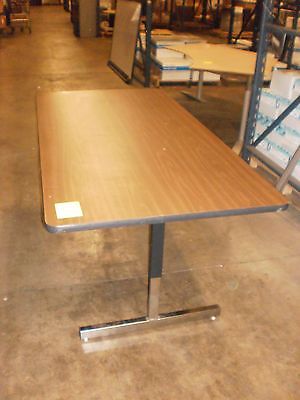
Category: table